The Spencer Davis Group

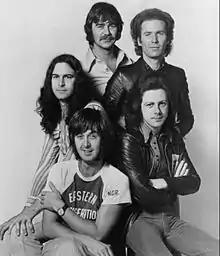
The Spencer Davis Group in 1974

The Winwood brothers both left in 1967, with Steve going on to form the rock band Traffic, and Muff moving into music A&R and production. After releasing a few more singles and two more albums, the band split in 1969. Davis and York revived the group in 1973–1974, resulting in a further two albums. In 2006, the group was revived again, with Davis as the only original member, this time primarily as a touring act. Davis died on 19 October 2020, effectively ending the band.